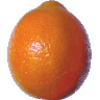
Label: tangelo